Hydrophobe

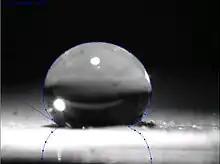
A water drop on a lotus plant leaf

Superhydrophobic surfaces, such as the leaves of the lotus plant, are those that are extremely difficult to wet. The contact angles of a water droplet exceeds 150°. This is referred to as the lotus effect, and is primarily a physical property related to interfacial tension, rather than a chemical property.